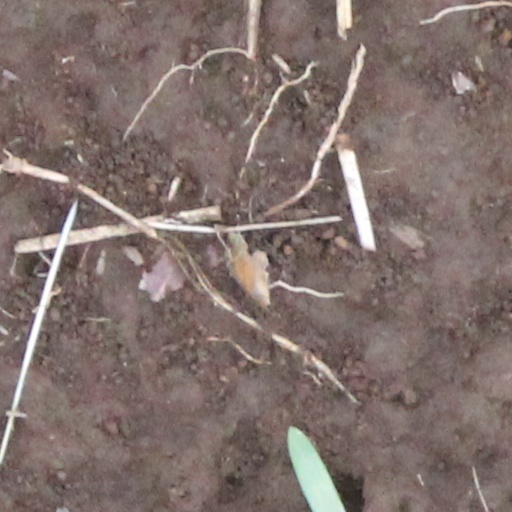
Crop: wheat